Florida State Guard

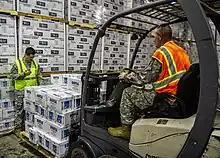
Florida State Guard members preparing for Hurricane Idalia in August 2023.

On December 2, 2021, Governor Ron DeSantis announced, in his $100 million budget for the Florida National Guard, that $3.5 million would be invested into reactivating the FSG. It would allow for training and equipment of up to 200 members. In March 2022, Florida lawmakers proposed a budget which included $10 million for reactivating the Florida State Guard. The funding would allow for an enlistment of 400 enlisted troops and six full-time civilian employees. The newly reactivated organization began soliciting applications from prospective employees in May 2022. On July 1, 2023, the Florida legislature increased the size of the FSG to 1500 members.